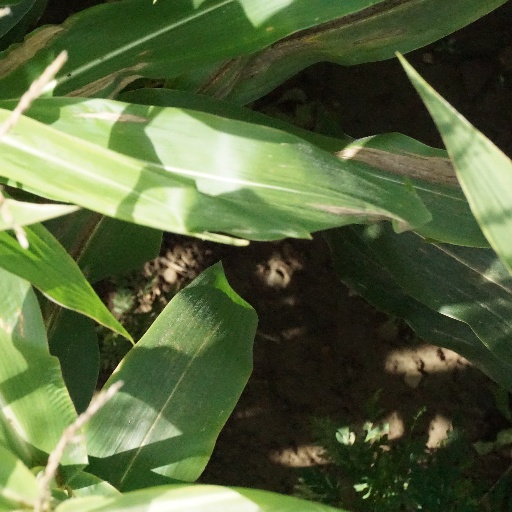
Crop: maize; corn